Langendorff heart

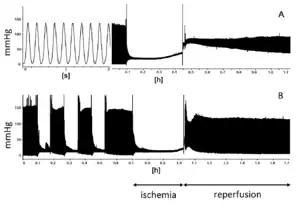
Native records of contractile activity of the left ventricle of isolated rat heart perfused under Langendorff technique. Curve A - contractile function of the heart is greatly depressed after ischemia-reperfusion. Curve B - a set of short ischemic episodes (ischemic preconditioning) before prolonged ischemia provides functional recovery of contractile activity of the heart at reperfusion.

The Langendorff heart or isolated perfused heart assay is an "ex vivo" technique used in pharmacological and physiological research using animals and also humans. Named after the German physiologist Oskar Langendorff, this technique allows the examination of cardiac contractile strength and heart rate without the complications of an intact animal or human. After more than 100 years, this method is still being used.